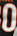
Number: 0